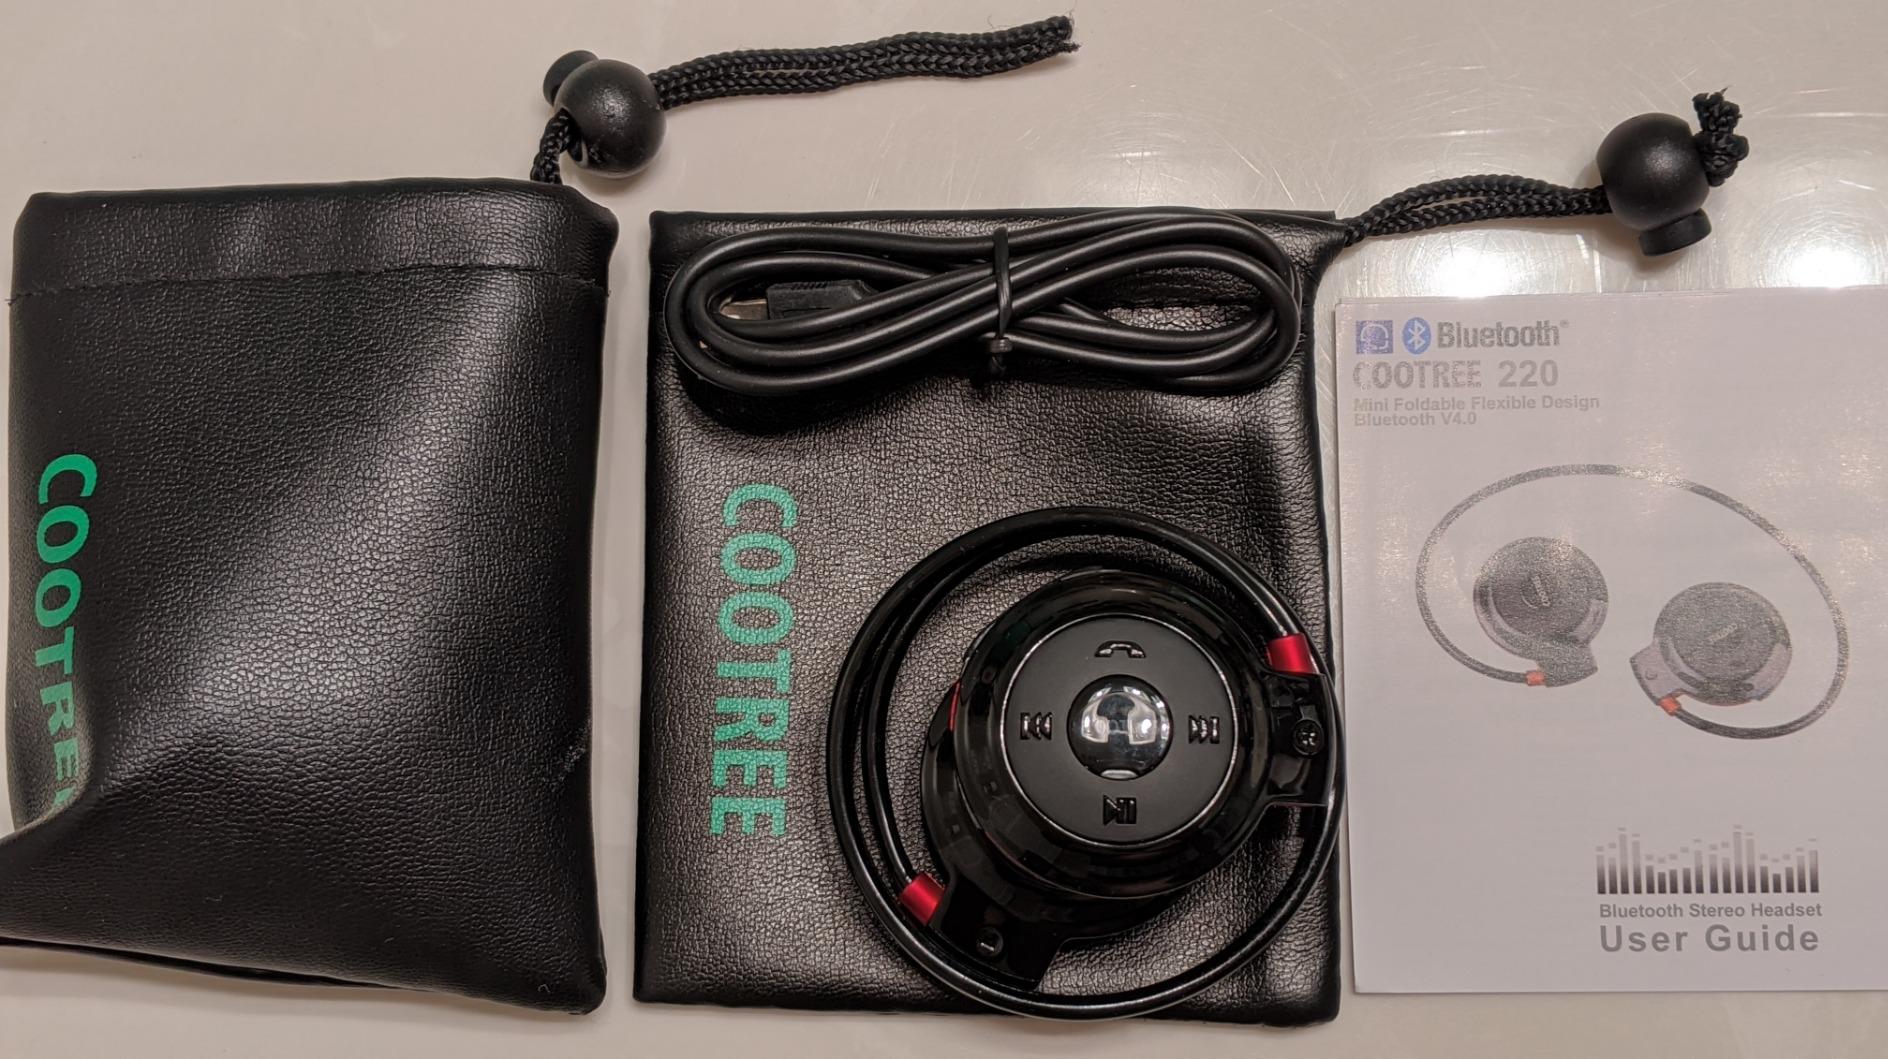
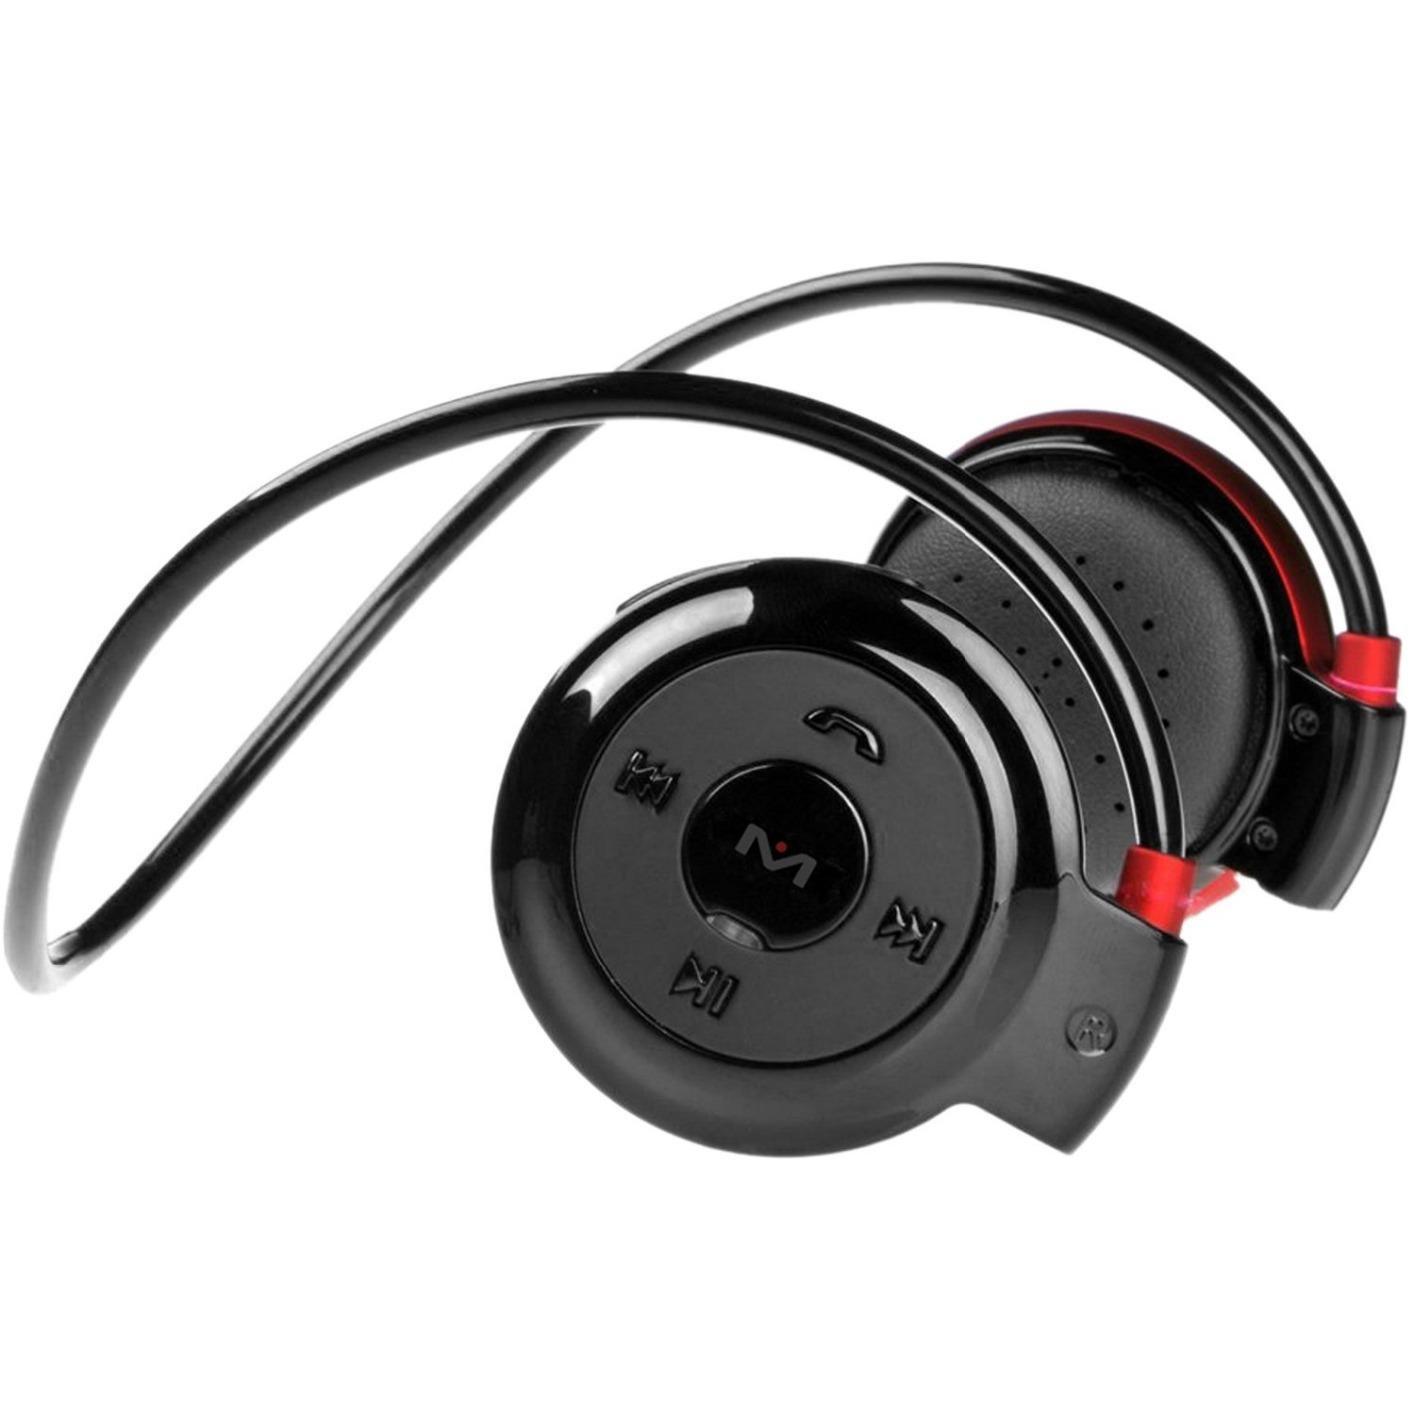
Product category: headphones
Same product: yes